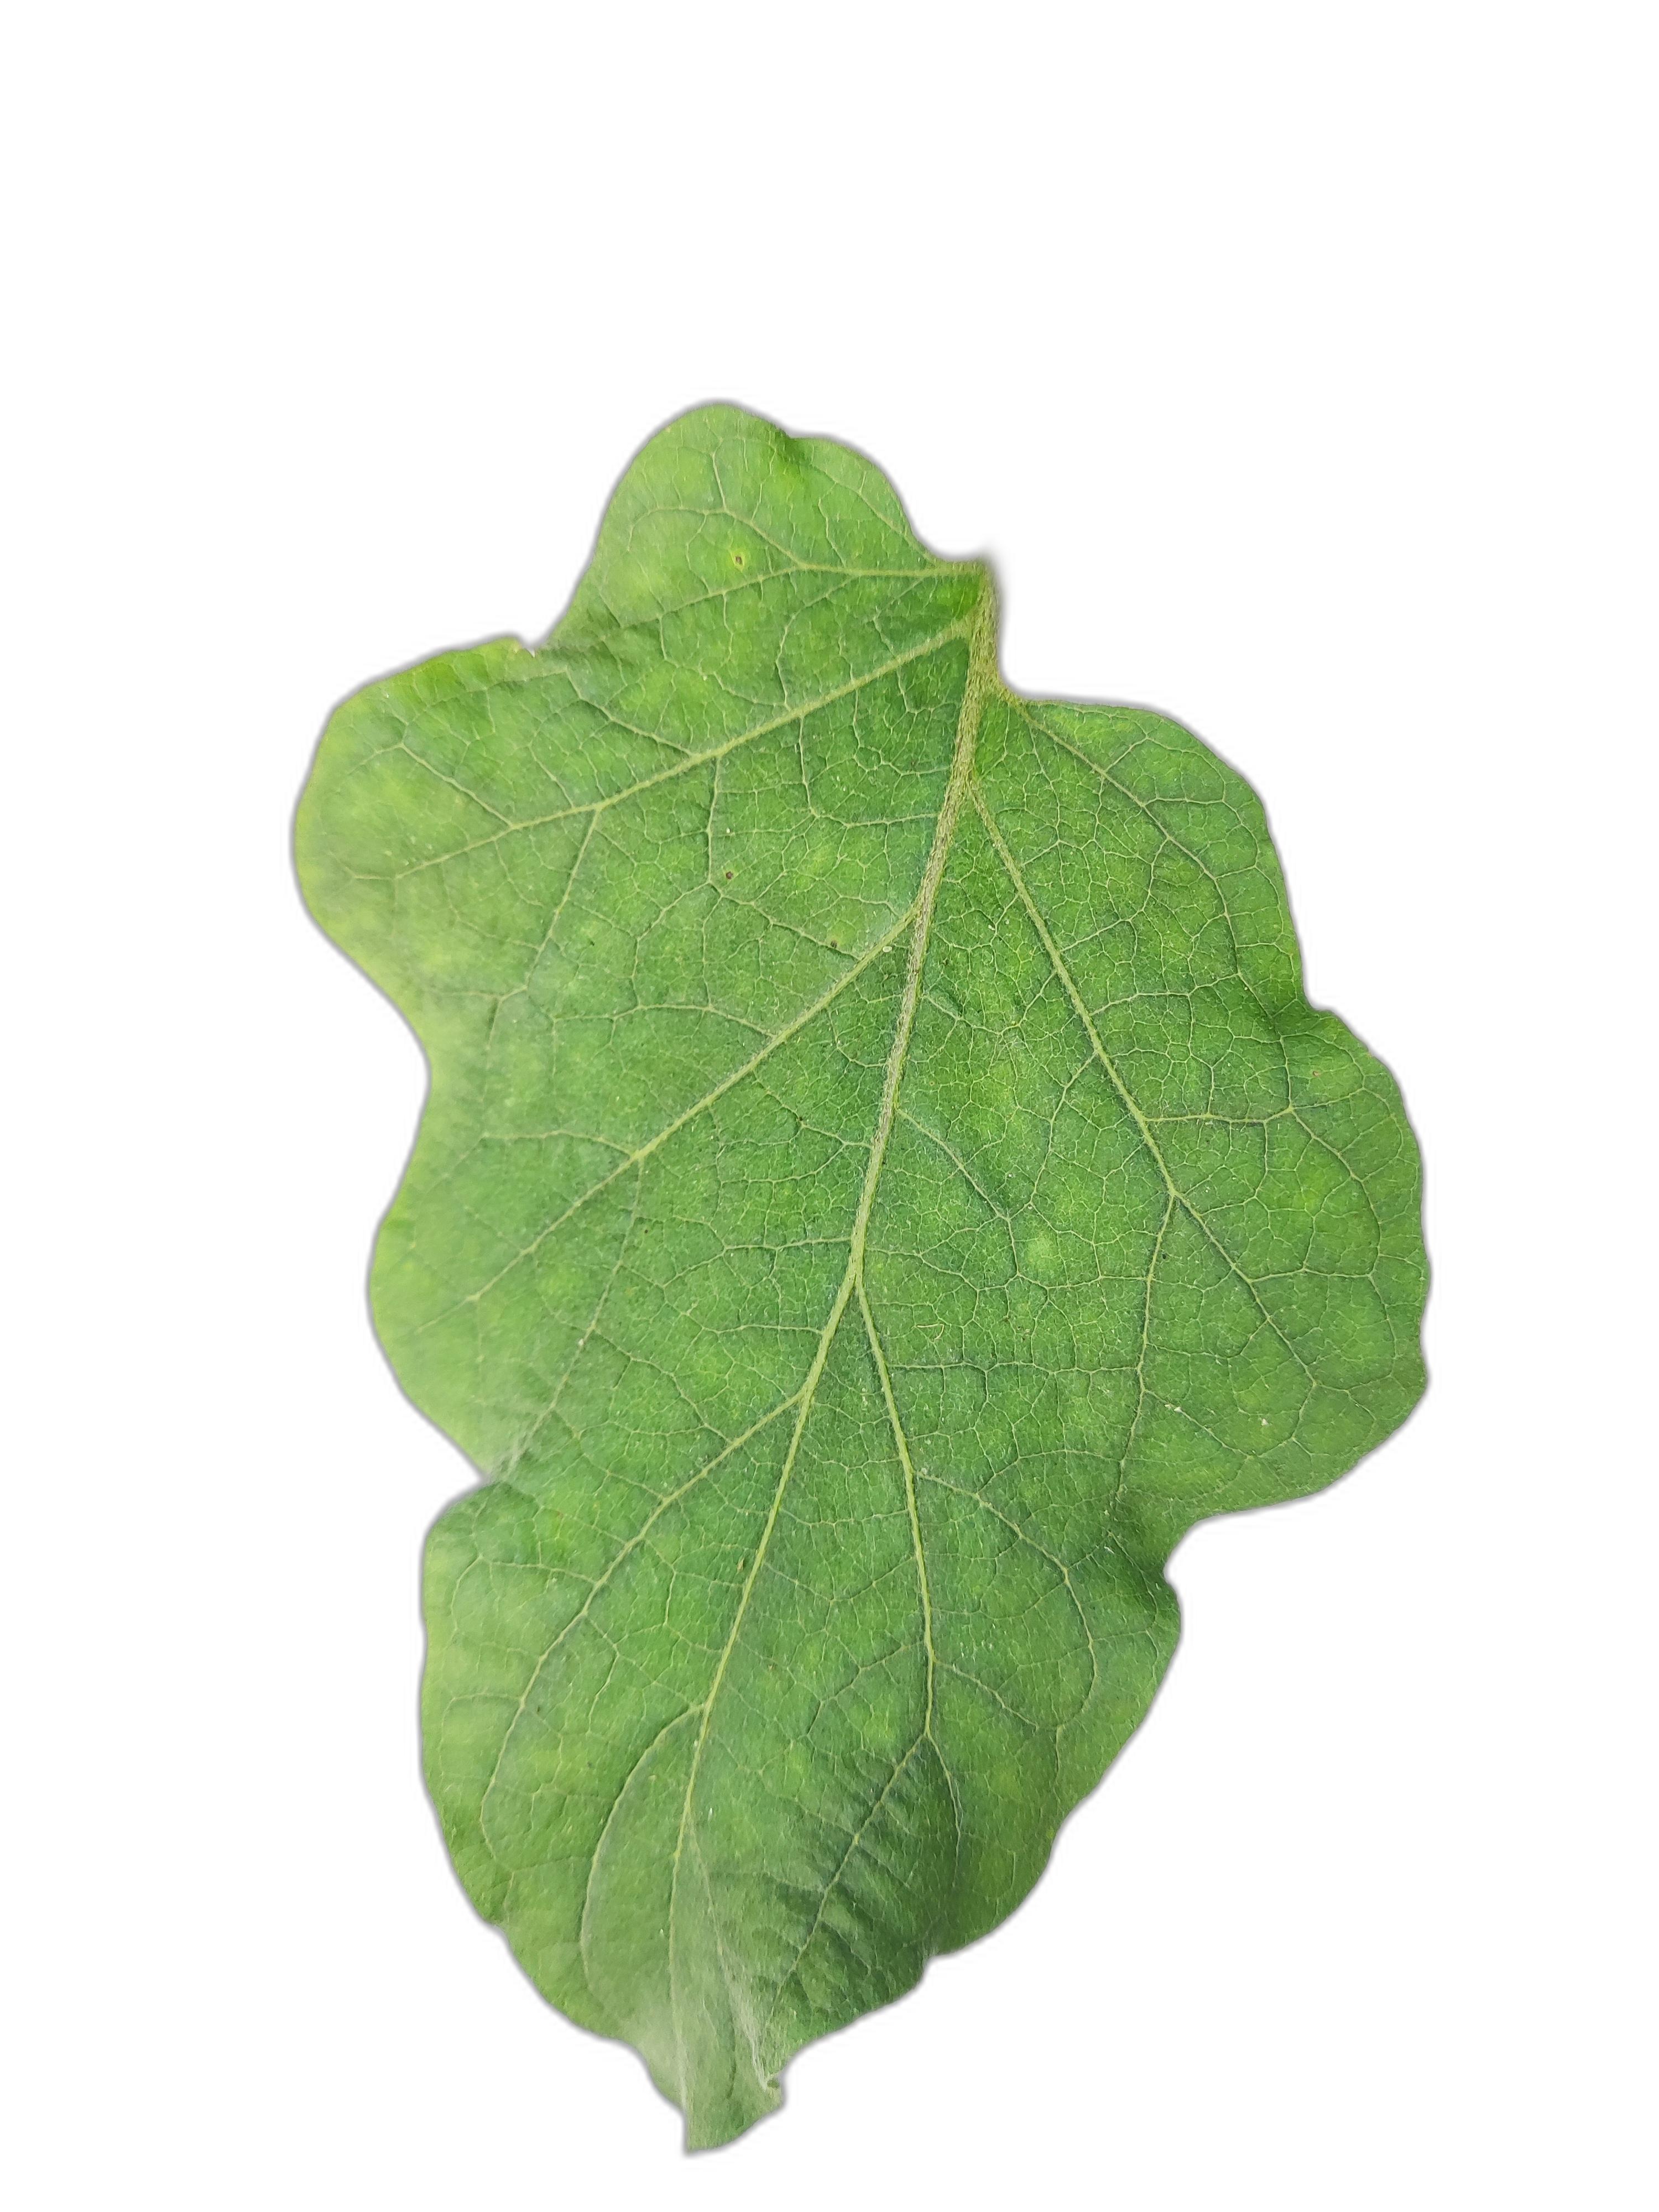
Label: Healthy Leaf